Stygofauna

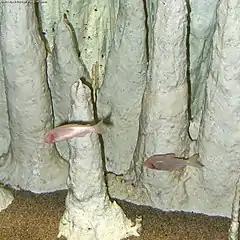
"Astyanax jordani", a cavefish from Mexican caves

Stygofauna are any fauna that live in groundwater systems or aquifers, such as caves, fissures and vugs. Stygofauna and troglofauna are the two types of subterranean fauna (based on life-history). Both are associated with subterranean environments – stygofauna are associated with water, and troglofauna with caves and spaces above the water table. Stygofauna can live within freshwater aquifers and within the pore spaces of limestone, calcrete or laterite, whilst larger animals can be found in cave waters and wells. Stygofaunal animals, like troglofauna, are divided into three groups based on their life history – stygophiles, stygoxenes, and stygobites.